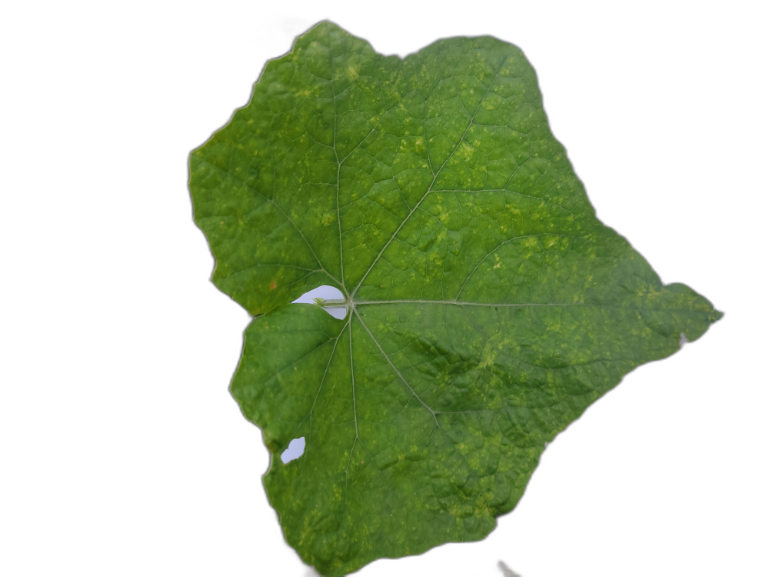
Crop: Zucchini
Label: Healthy